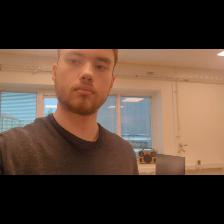
Label: Human